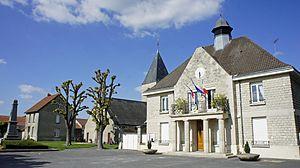
La place du village avec la Mairie, l'église et le monument aux morts de Caurel.
Caurel est une commune française, située dans le département de la Marne en région Grand Est.